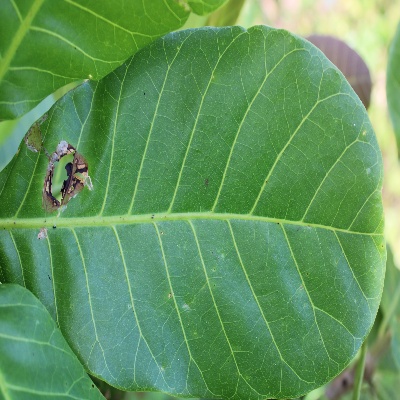
Crop: Cashew
Condition: leaf miner